Gabbi Tuft

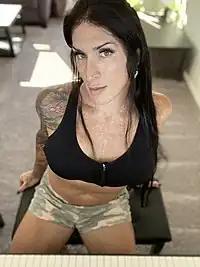
Tuft after transitioning

Tuft married Priscilla Tuft in 2002. Their daughter was born in 2011. Tuft came out as a trans woman to her wife in September 2020 and publicly on February 4, 2021. In an October 2023 essay for "Business Insider", Tuft wrote that her transition had contributed to her separation from Priscilla in October 2021 and that they were in the process of divorcing, but stated that they remain "the best of friends".